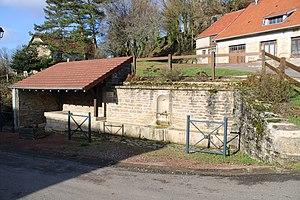
Le lavoir-abeuvoir
Verseilles-le-Haut est une commune française située dans le département de la Haute-Marne, en région Grand Est.